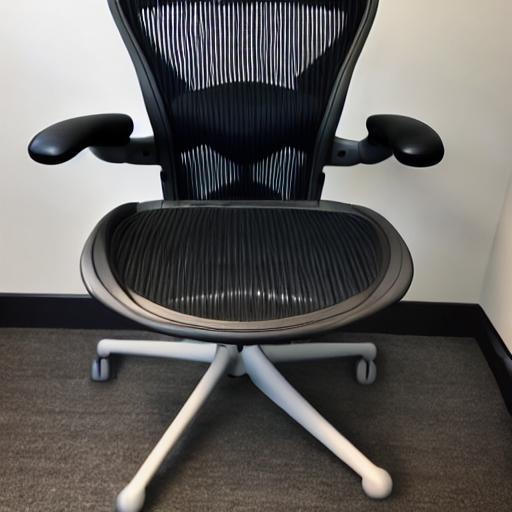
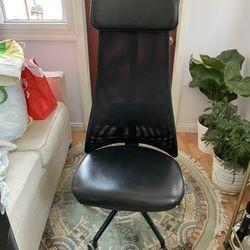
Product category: items_chair
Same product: no